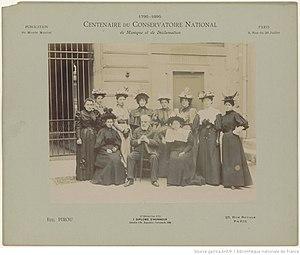
photographie par Eugène Pirou de la Classe d'harmonie femmes du Conservatoire national de musique de Paris en 1895, professeur Adrien Barthe, à l'occasion du centenaire du Conservatoire
Adrien Barthe est un compositeur et pédagogue français, né Grat Norbert Barthe à Bayonne le 7 juin 1828 et mort à Asnières le 13 août 1898.